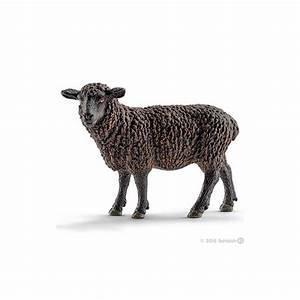
sheep